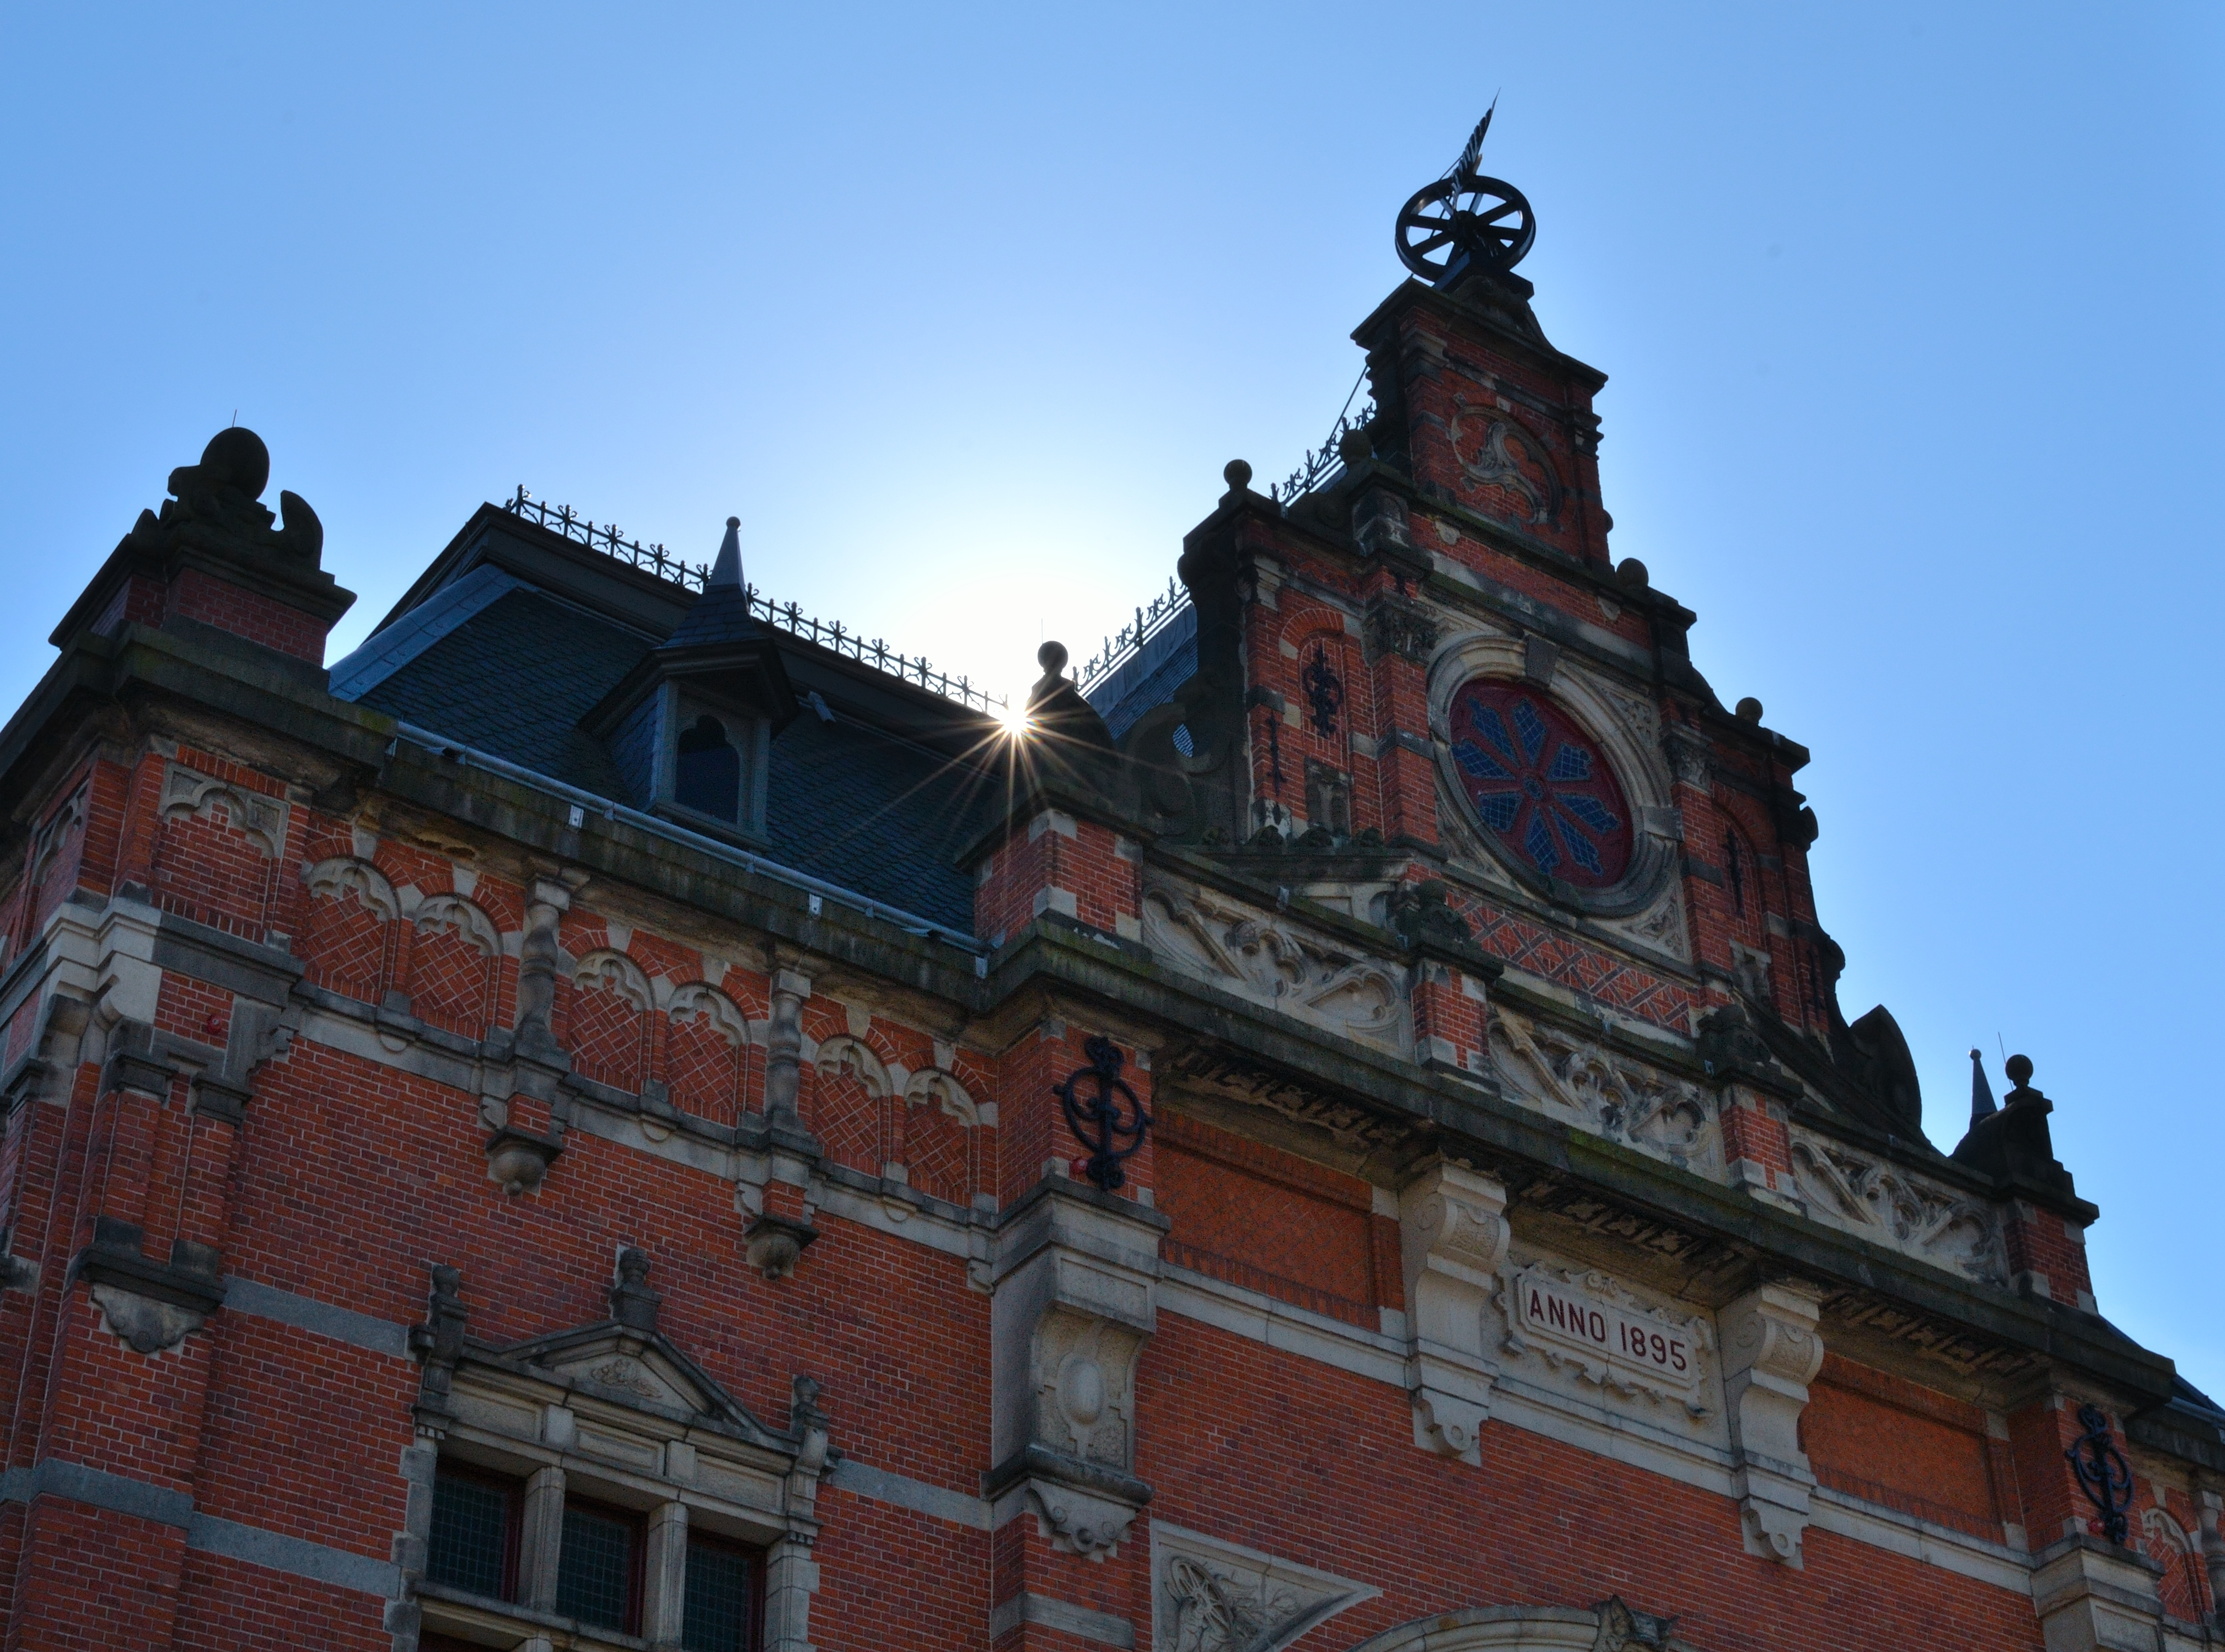
architecture, sun, house, town, building, chateau, city, tower, landmark, facade, church, sunburst, tourism, place of worship, holland, buildings, groningen